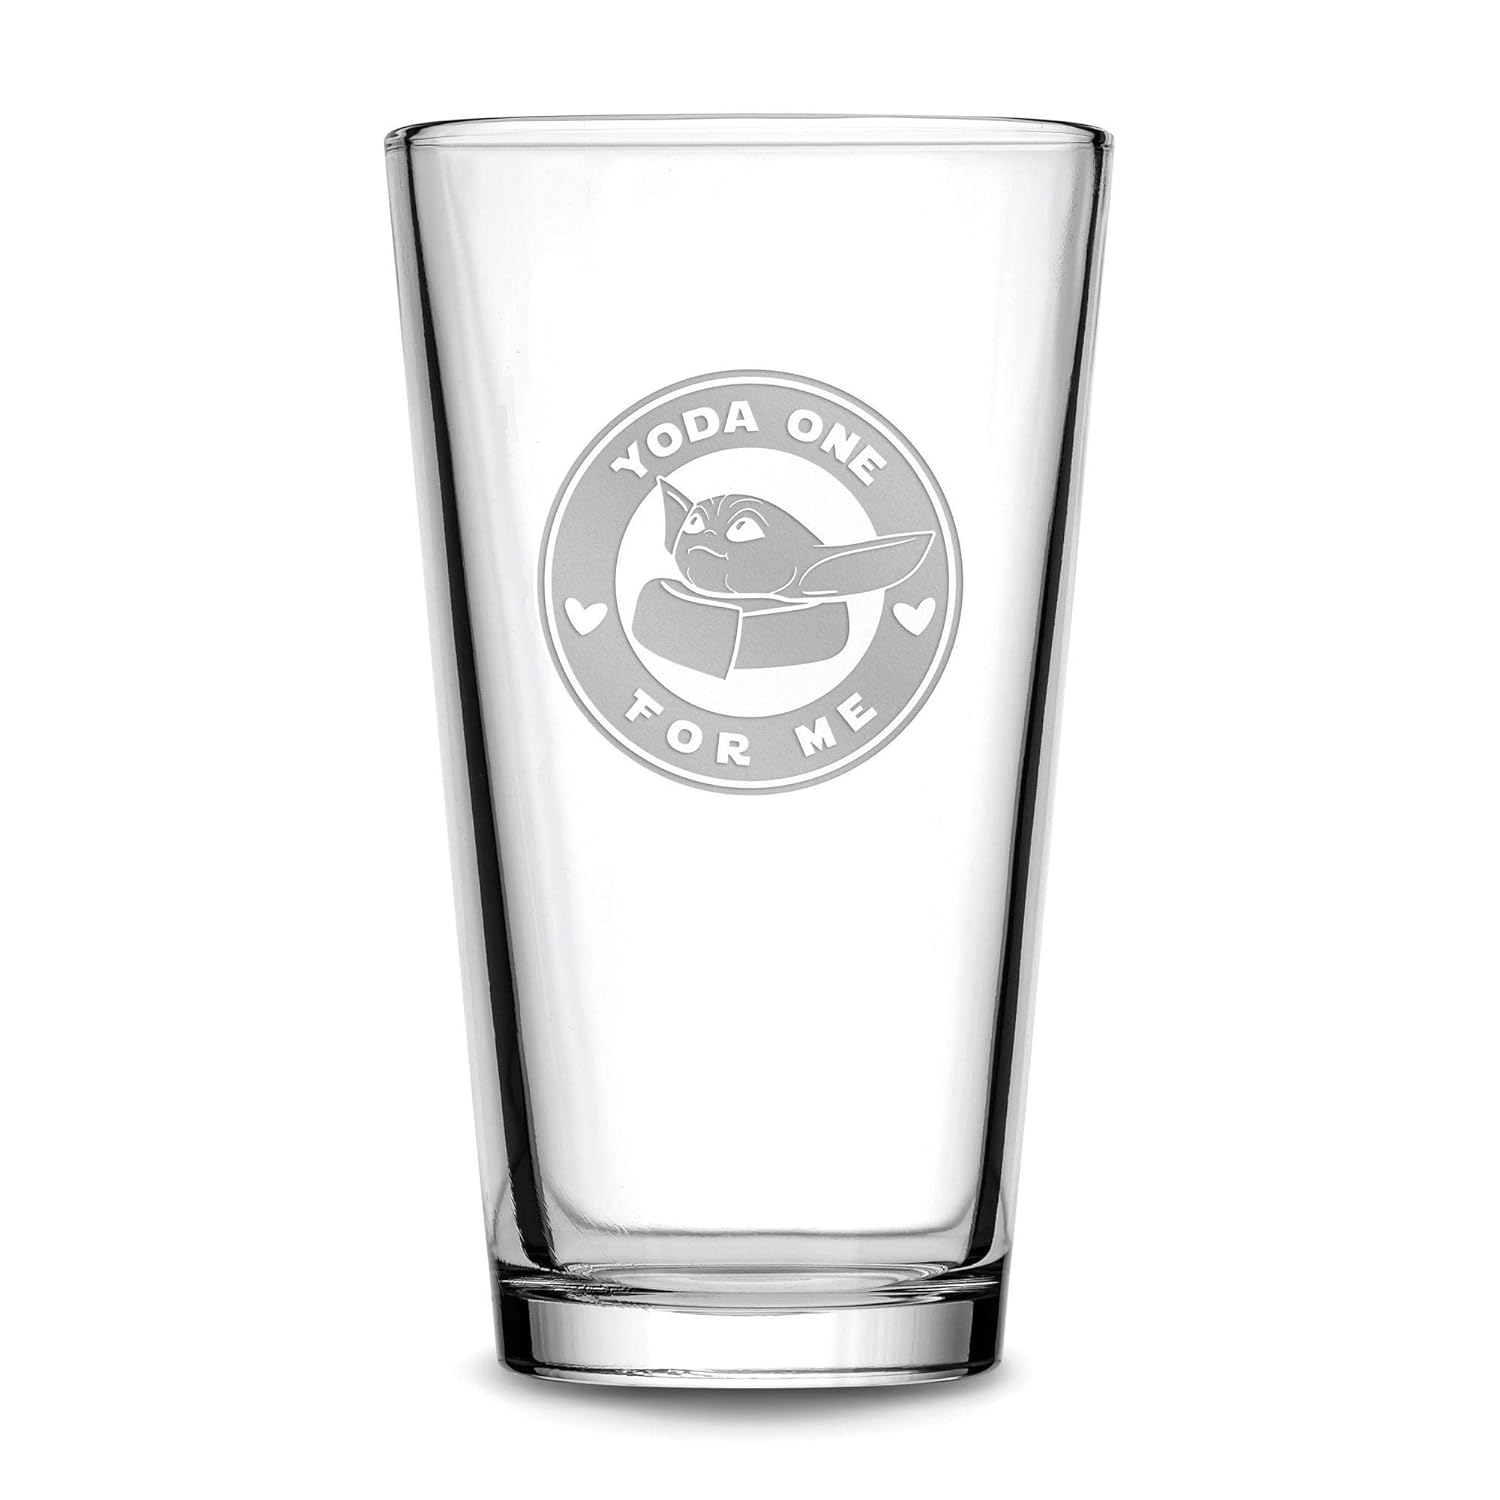
Integrity Bottles, Yoda One For Me, Premium Pint Glass, Handmade, Handblown, Hand Etched Gifts, Sand Carved, 16oz
Category: Handmade
This premium quality beer glass is the ultimate home or business drinking glass. It is made tough in the US and will ensure a great drinking experience for years to come. Sturdy - Premium pub glass - Dishwasher safe - Made in USA★ Integrity Bottles is run by Military Veterans and Former LE! ★ We truly care about the quality of our products and provide exceptional customer service. Search google for "Integrity Bottles Reviews" to see for yourself :-) ✔ SAND-CARVED BY HAND - Integrity Bottles creates a professional "Deep Etch" that you can feel on this premium Baby Yoda pint glass. ✔ NO STICKERS OR LAZERS - The deep etched Yoda design will never fade or come off in the dishwasher, keep these glasses for life. ✔ PERFECT SIZE GLASS - This high quality Old Glory glass fits perfectly in your hand and has a solid weighted base that's dishwasher safe. ✔ PREMIUM QUALITY - When buying products from Integrity Bottles, you are buying tested and approved high quality products. We won't sell anything that's subpar! ✔ AUTHENTIC PRODUCT - This is an authentic Integrity Bottles product and you can count on us to provide exceptional quality items and customer care!❥ Find all of our products in our Amazon Store here - http://amzn.to/2rxFGve
Features: ★ Integrity Bottles is run by Military Veterans and Former LE! ★